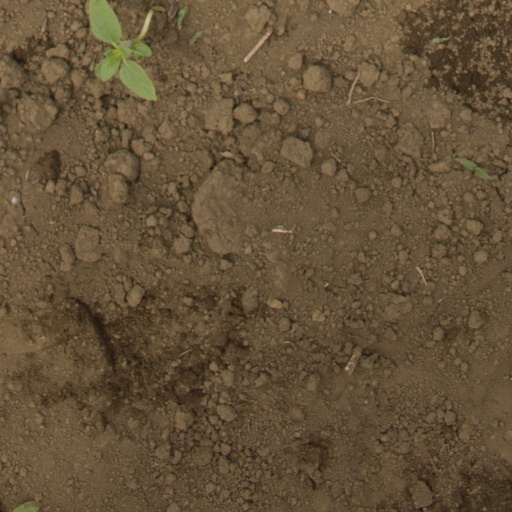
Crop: Jerusalem artichoke